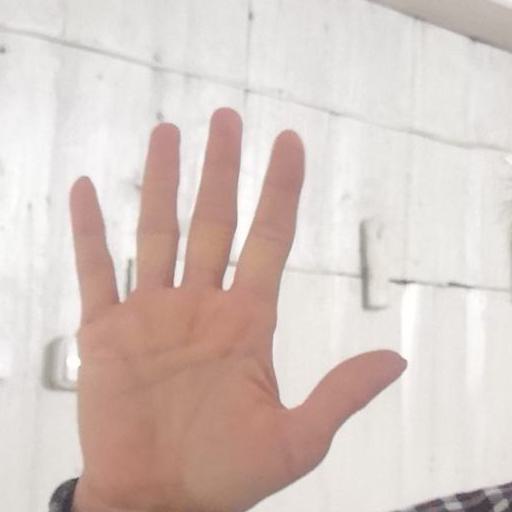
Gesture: palm